Argentina–Uruguay football rivalry

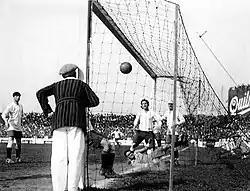
The ball, shot by Cesáreo Onzari, scores a goal for Argentina against Uruguay in 1924. This was the first goal scored direct from a corner

In 1924, Argentina played a friendly match against Uruguay at Sportivo Barracas' stadium. When only 15 minutes had been played, winger Cesáreo Onzari scored from a corner kick, with no other player touching the ball before scoring. Due to the fact that Uruguay was the Olympic champion, this play was called "Gol Olímpico". This denomination still remains.